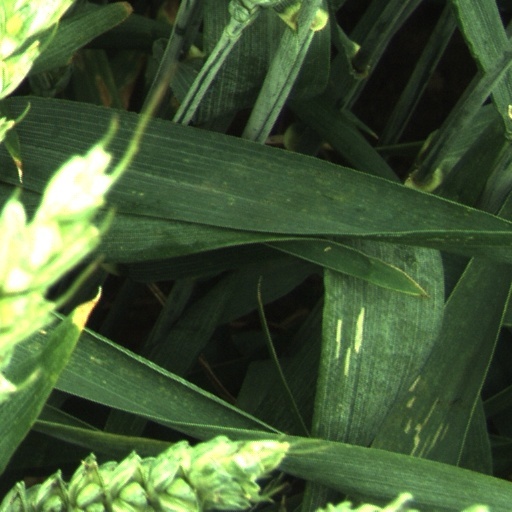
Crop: wheat